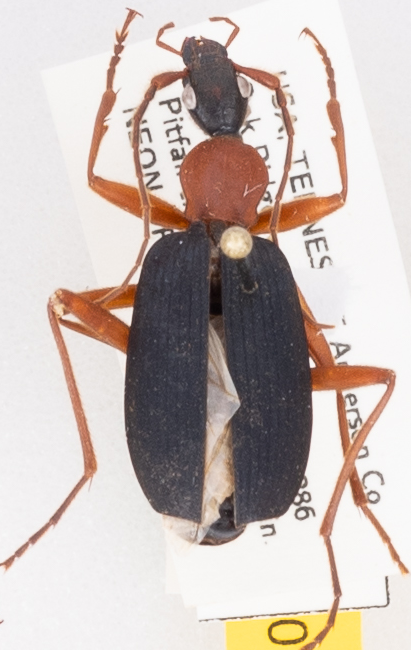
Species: Galerita bicolor
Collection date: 2019-05-29
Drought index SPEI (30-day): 0.32
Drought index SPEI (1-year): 2.09
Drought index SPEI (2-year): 2.09